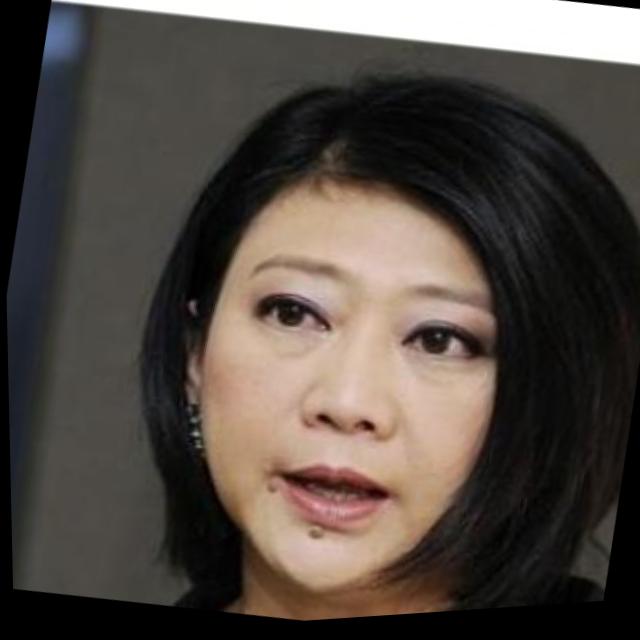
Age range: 45-64